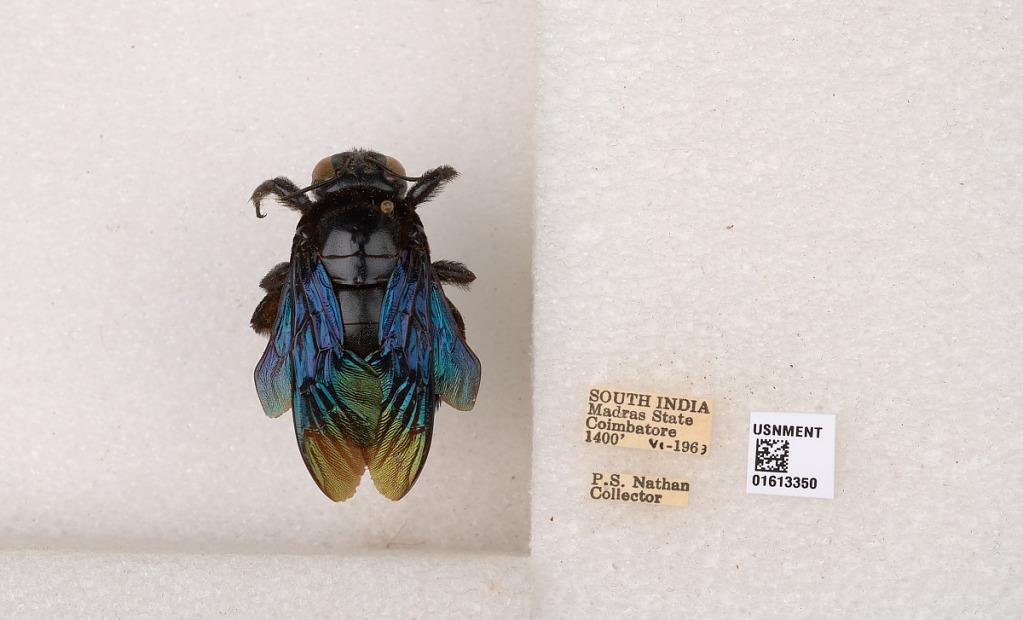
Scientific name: Xylocopa (Mesotrichia) tenuiscapa Westwood
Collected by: P. Nathan
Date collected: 1963-6-1
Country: India
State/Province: Tamil Nadu
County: Coimbatore
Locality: Coimbatore